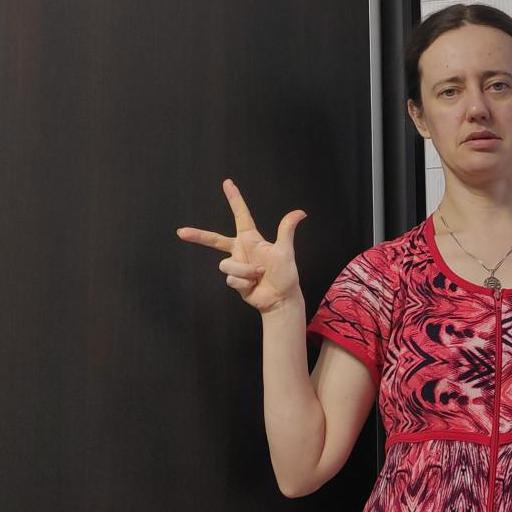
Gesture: three2